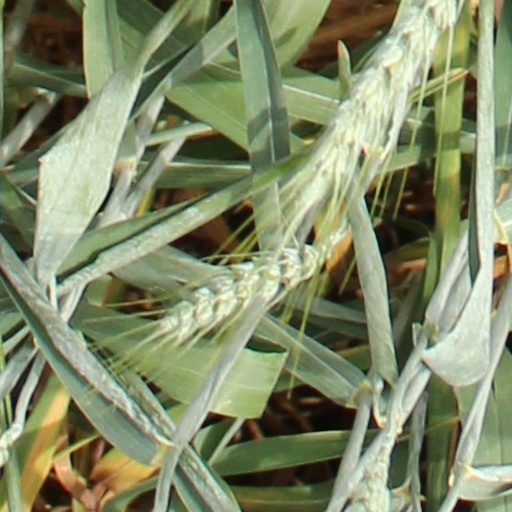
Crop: wheat